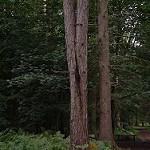
Scene: Outdoor